History of Johannesburg

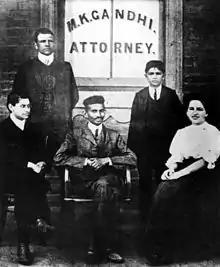
Gandhi and staff in front of his office in 1905.

In 1902 Lord Milner also issued a proclamation establishing two supreme courts in the Transvaal. The one intended to serve the Witwatersrand gold fields was initially called the Witwatersrand District Court. Later it was called the Transvaal High Court. Although the opening of the court was anticipated for 20 May 1902, the High Court building was only inaugurated in 1910. The stained glass window above the court entrance contains the only remaining coat of arms of the Transvaal Colony. The court is situated in Pritchard Street, opposite Kruis Street. After Union in 1910, the court was called the Witwatersrand Local Division of the Supreme Court of South Africa. At present (2016) it is called the High Court of South Africa - Gauteng Local Division, Johannesburg.